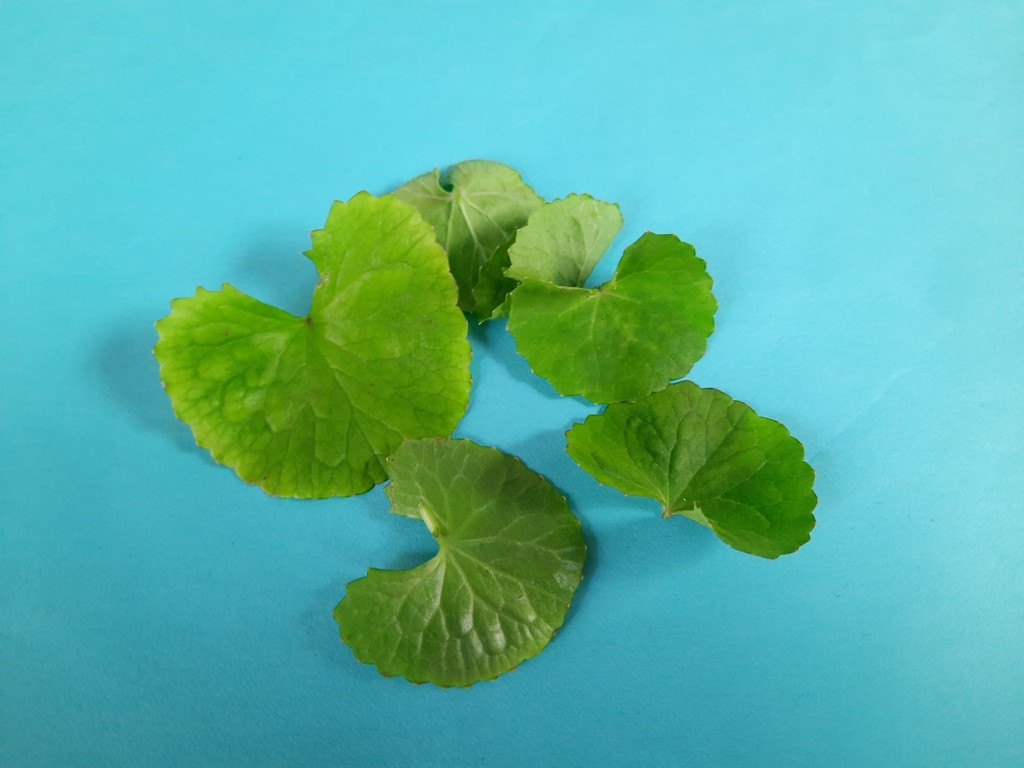
Label: Healthy